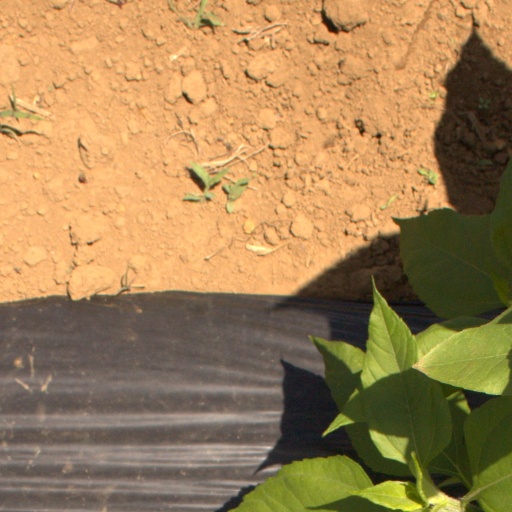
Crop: Jerusalem artichoke